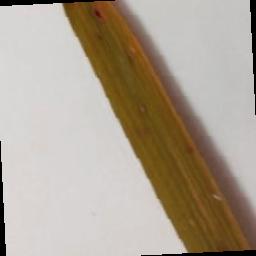
Label: Rice___Brown_Spot